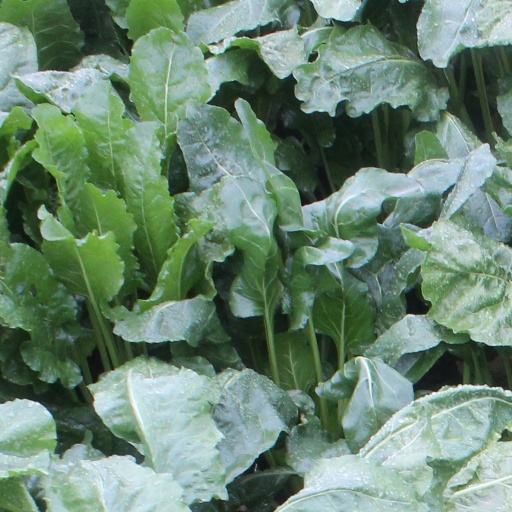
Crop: sugar beet